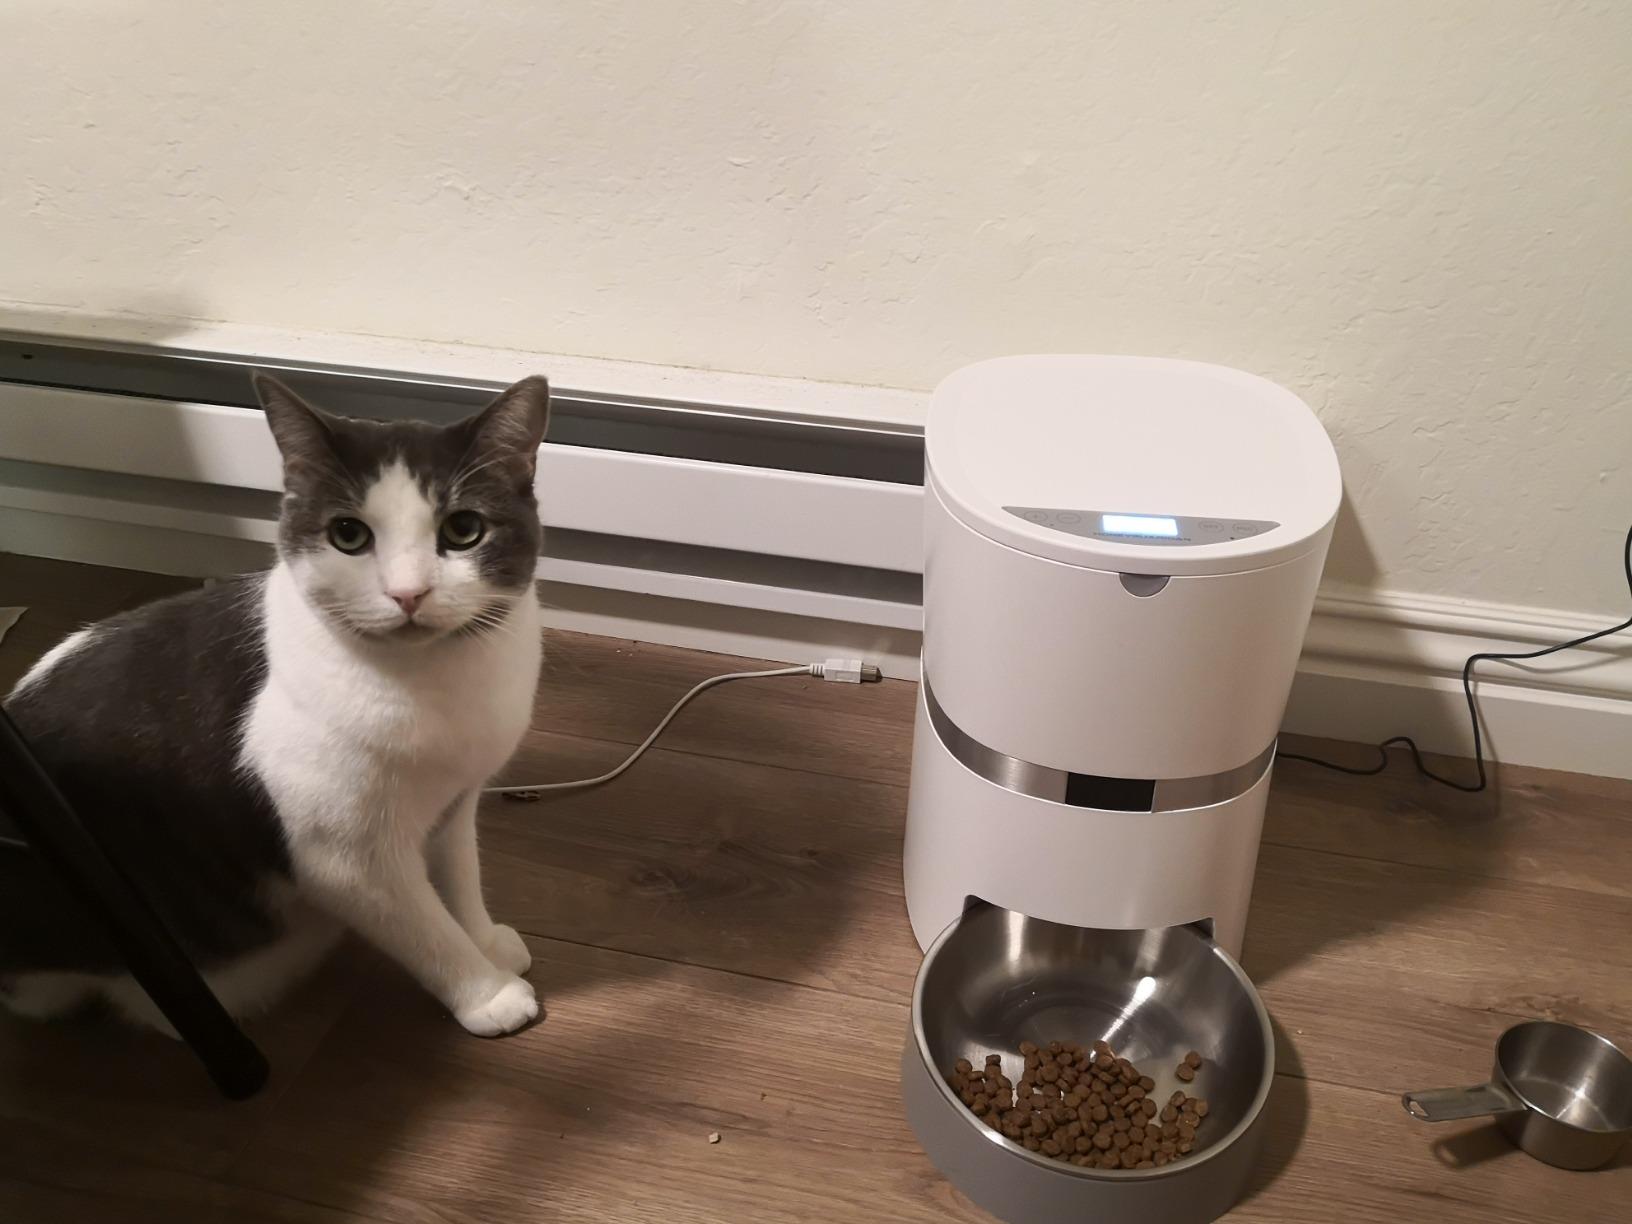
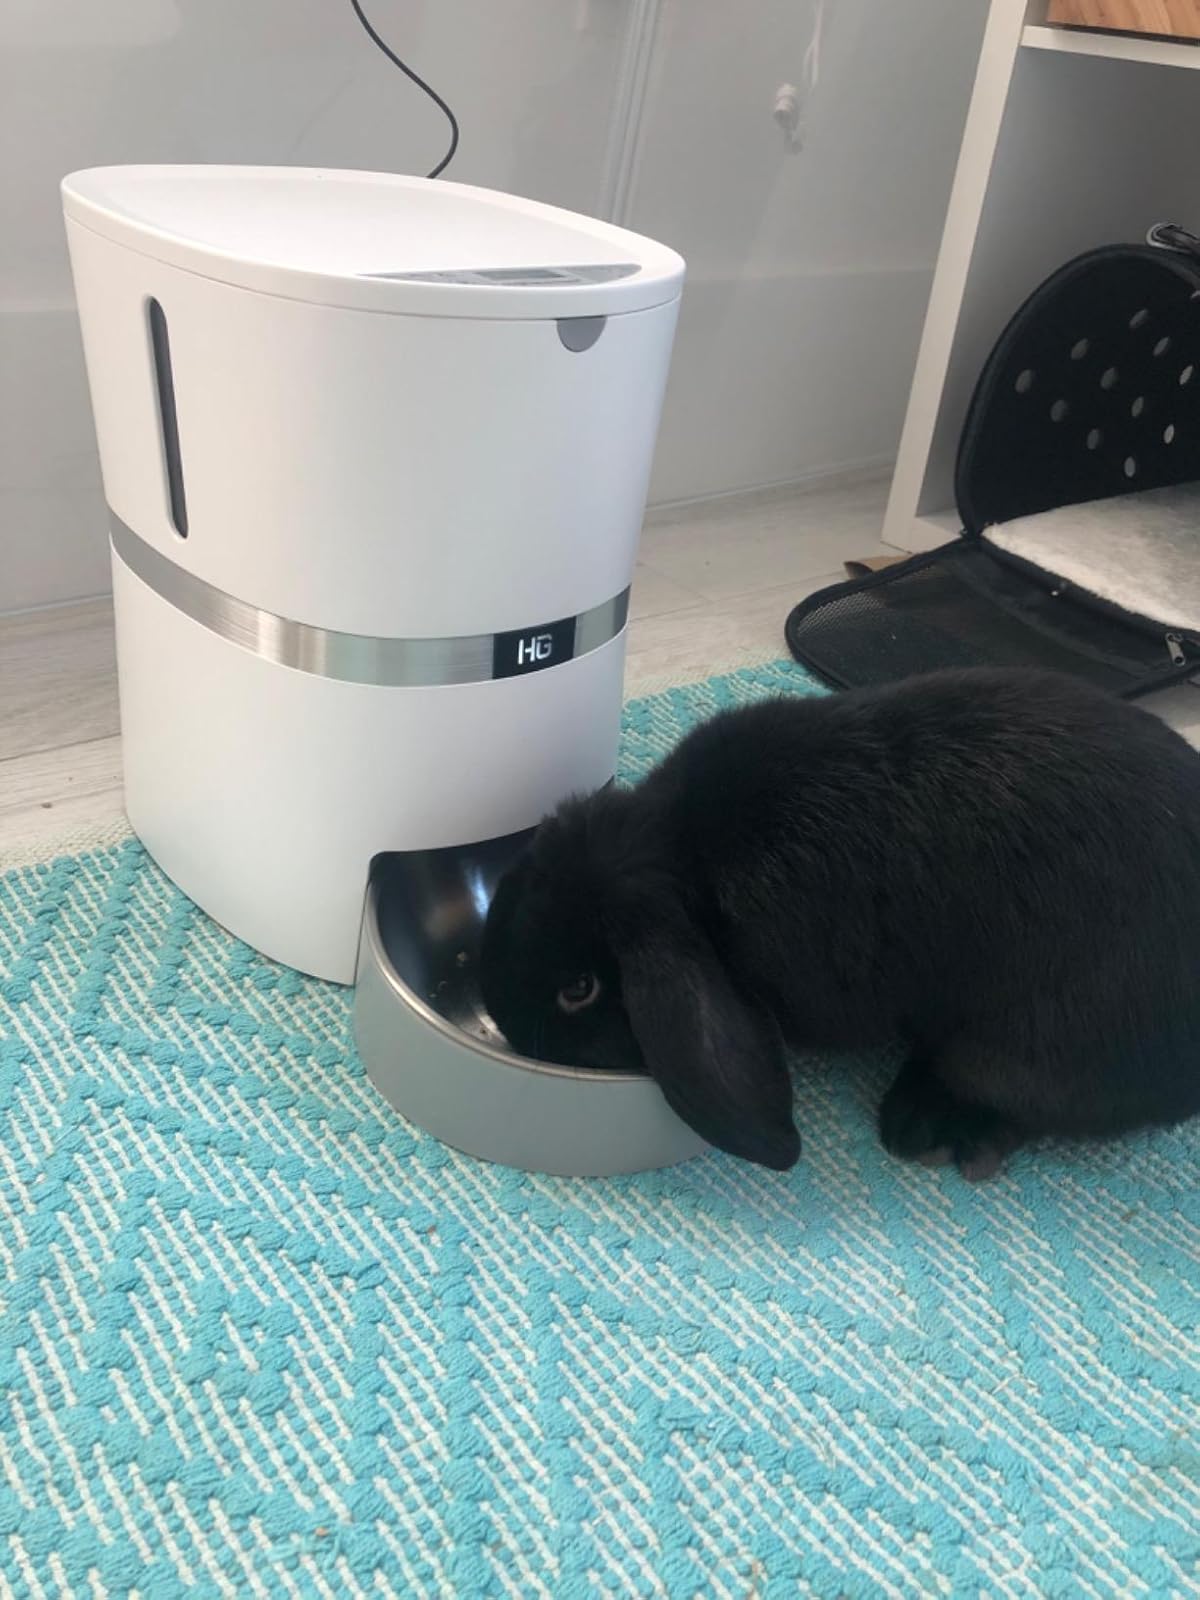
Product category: items_feeder
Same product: yes